Mona Anderson

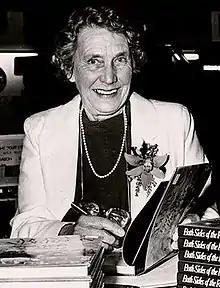
Mona Anderson at a signing for "Both Sides of the River" in 1981

Amy Mona Anderson (nḗe Holland; 11 March 1909 – 3 May 2004) was a New Zealand writer. She is best known for her first book, "A River Rules My Life", published in 1963. In "Pacific Affairs" in 1963–64, American J. B. Condliffe described it as "an immediate best-seller in New Zealand", while in 2017 a Christchurch City librarian wrote that its reissue was "a cornerstone of New Zealand back country life".